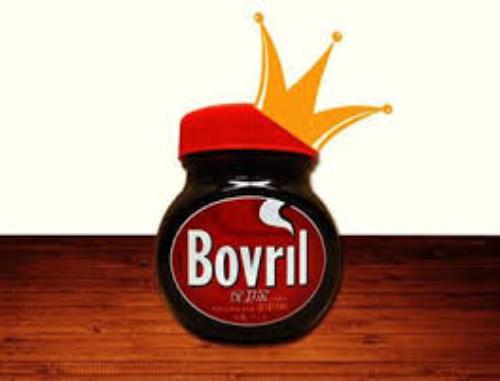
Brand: Bovril
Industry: Food